Voskhod Spacecraft "Globus" IMP navigation instrument

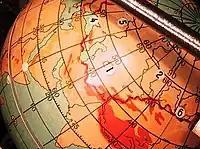
Globe with numbered bullets indicating Earth communication stations

The Voskhod spacecraft was the second generation of spacecraft designed in the crewed Soviet space program, essentially an adaptation of the earlier Vostok spacecraft. It flew two crewed missions, Voskhod 1 (world's first multi-crewed mission, launched on 12 October 1964) and Voskhod 2 (featuring the world's first Extra-vehicular activity, or EVA, commonly called a "spacewalk", launched on March 18, 1965). The Voskhod spacecraft—and its "Globus" IMP instruments—is a close derivative of Vostok, which flew six Soviet individuals to low Earth orbit, including the world's first human in space, Yuri Gagarin, and the world's first woman in space, Valentina Tereshkova. The main difference between IMP versions 1 and 2 (Vostok spacecraft) and later versions (Voskhod and Soyuz) is the addition of the disc-shaped longitude and latitude indicators.